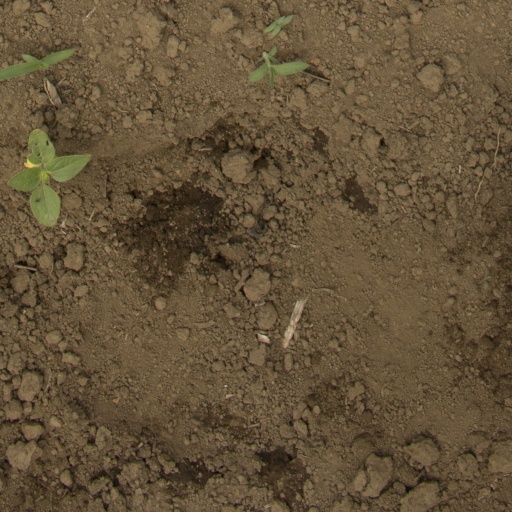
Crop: Jerusalem artichoke